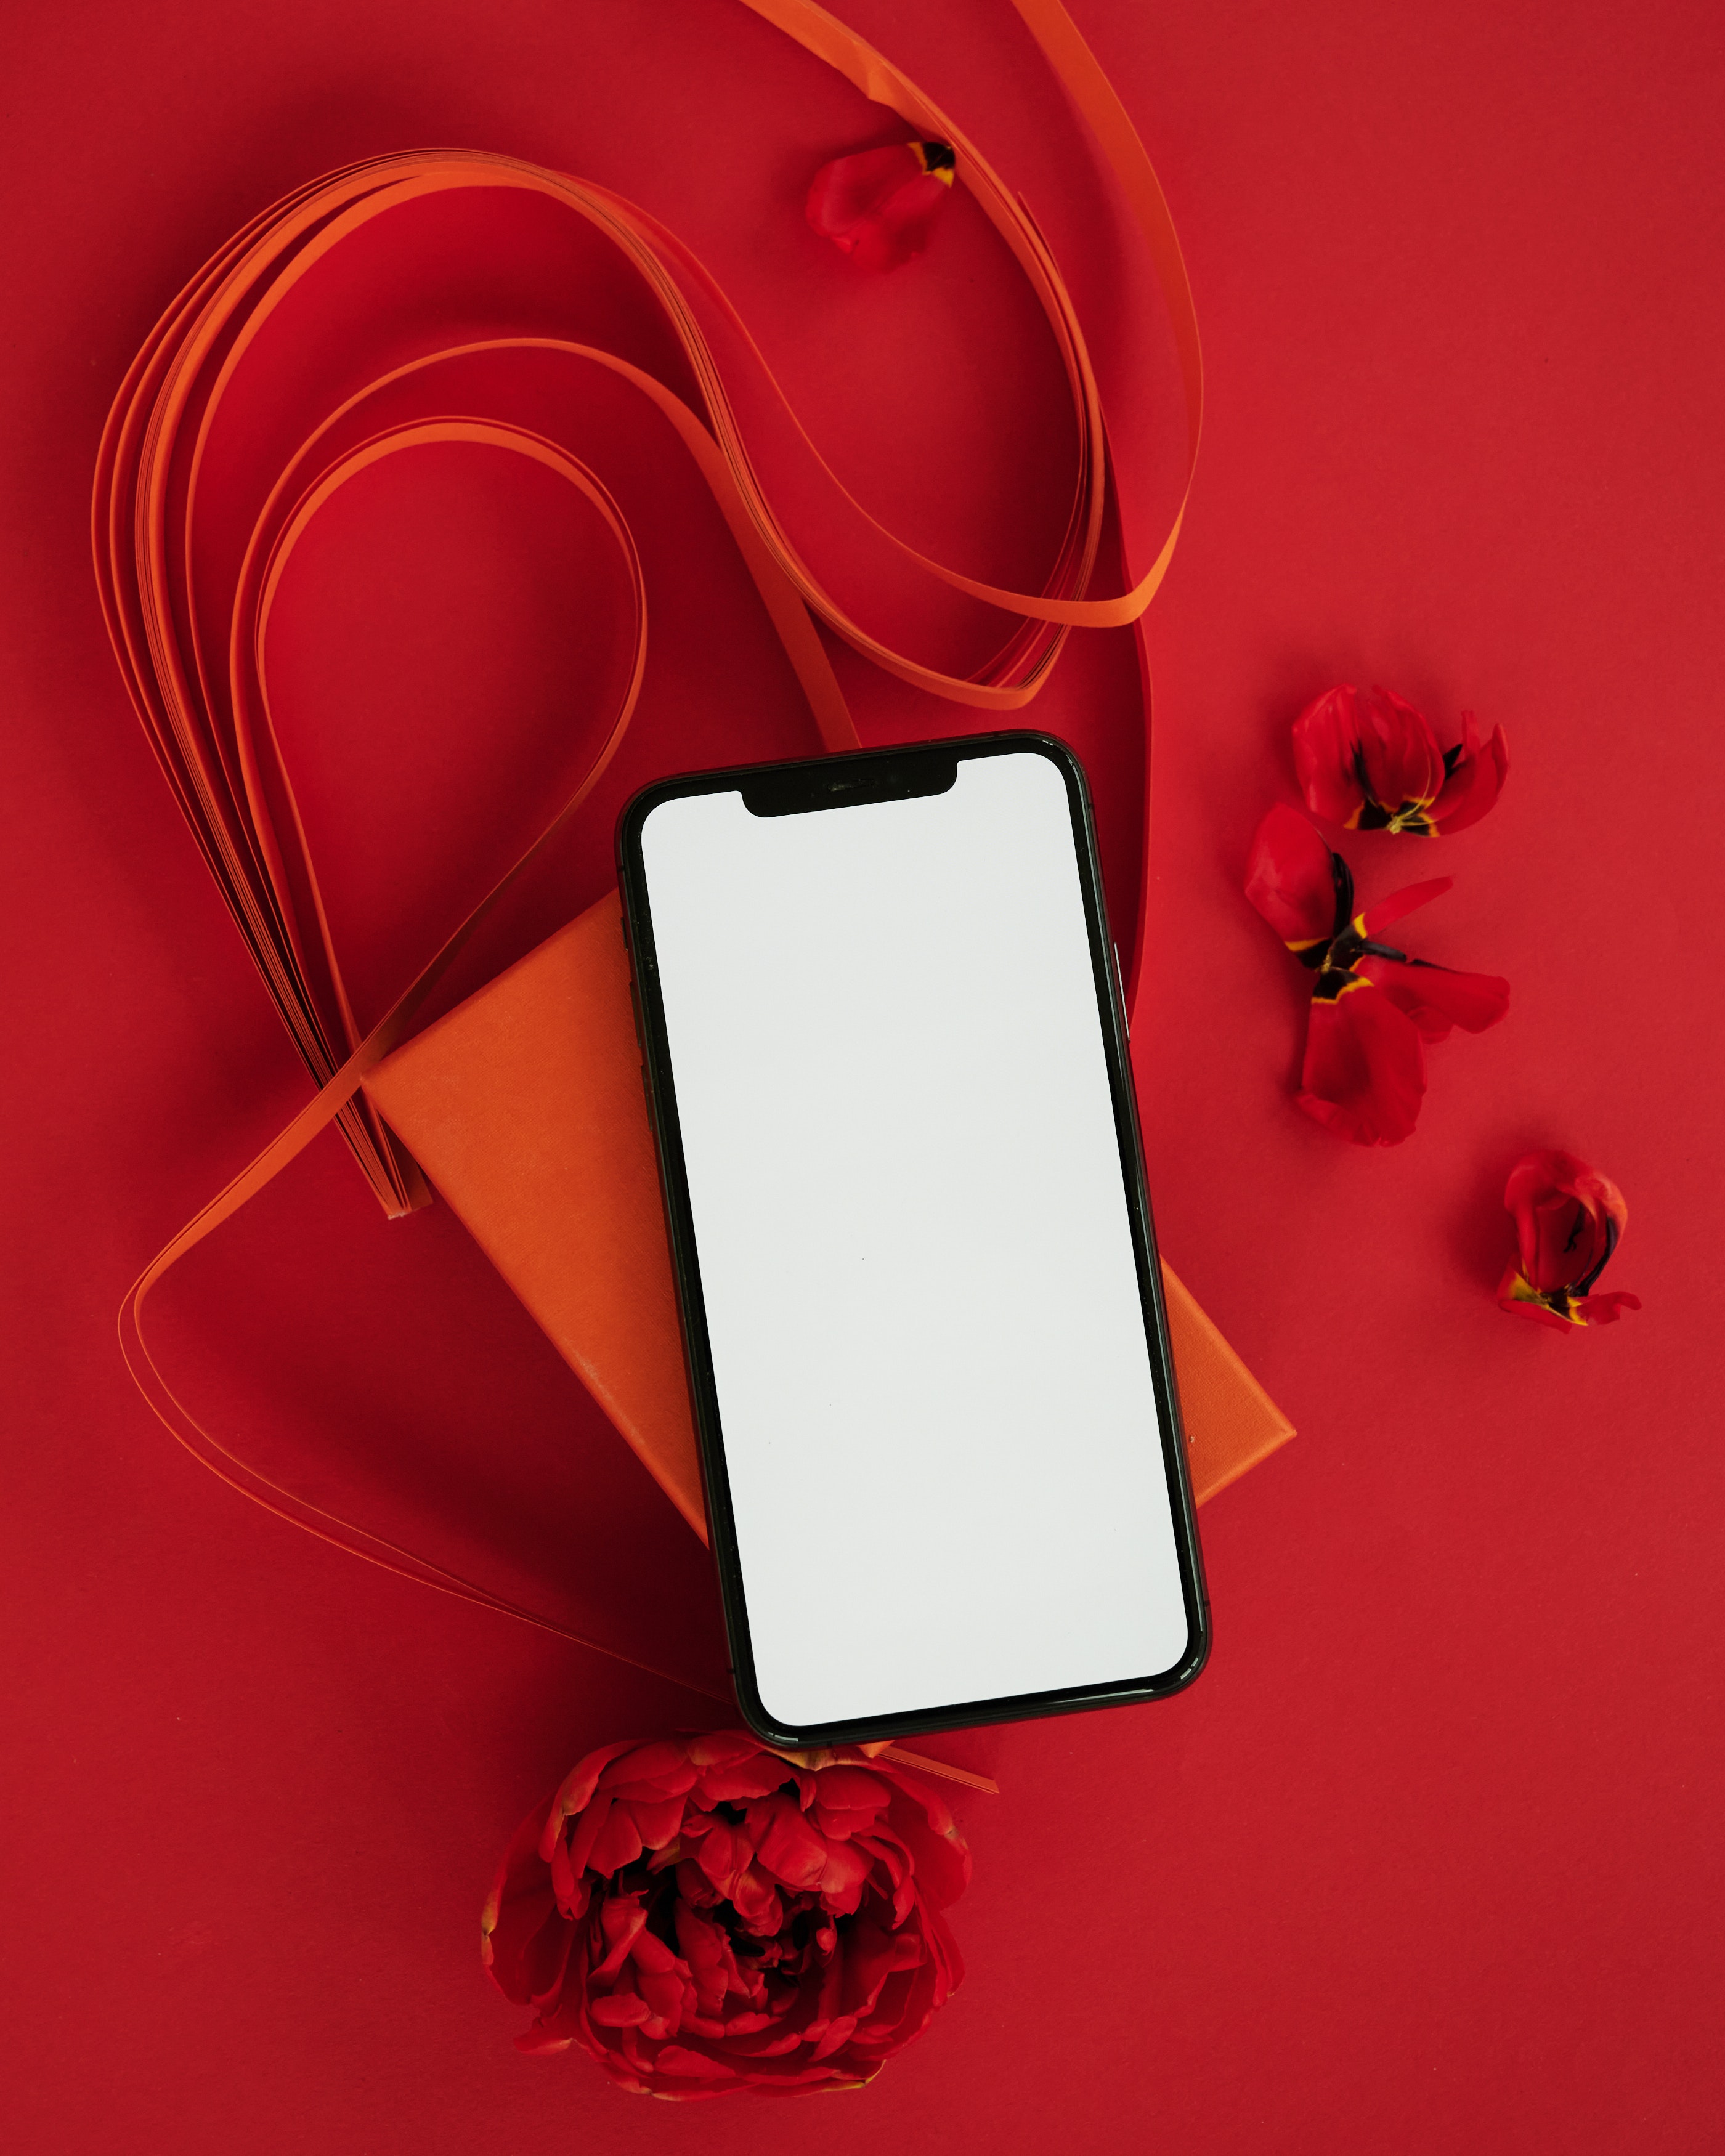
phone, drinkware, rectangle, body jewelry, petal, pink, font, Material property, gadget, magenta, serveware, jewellery, electronic device, flower, heart, carmine, fashion accessory, metal, peach, still life photography, bracelet, cup, paper, necklace, mug, love, circle, interior design, ring, paper product, automotive lighting, brand, linens, illustration, graphics, coffee cup, coquelicot, graphic design, floral design, cable, logo